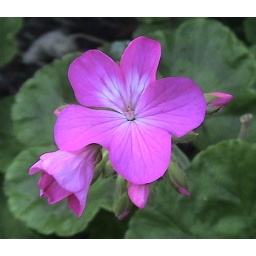
Nice pink geranium from a flower in our front yard at the start of Fall.